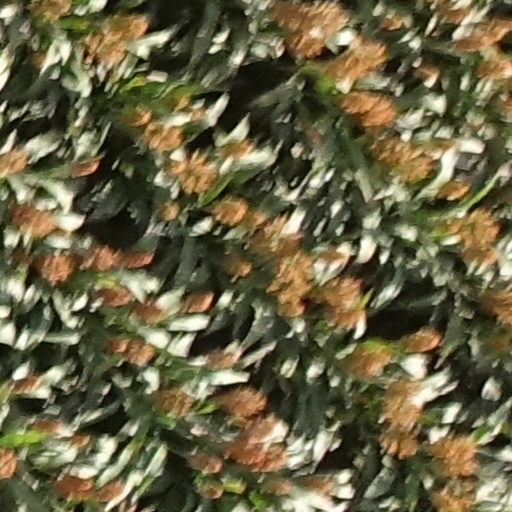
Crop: sorghum